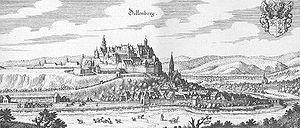
Nassau-Dillenbourg est un territoire du Saint-Empire romain germanique appartenant de la maison de Nassau. L'histoire du territoire se caractérise par de nombreuses divisions et changements de propriété. Les souverains sont d'abord des comtes impériaux puis à partir de 1654, des princes impériaux.